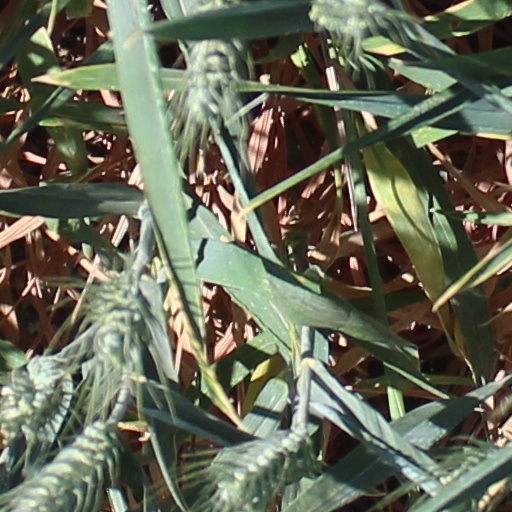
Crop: wheat